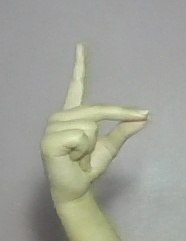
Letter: ta